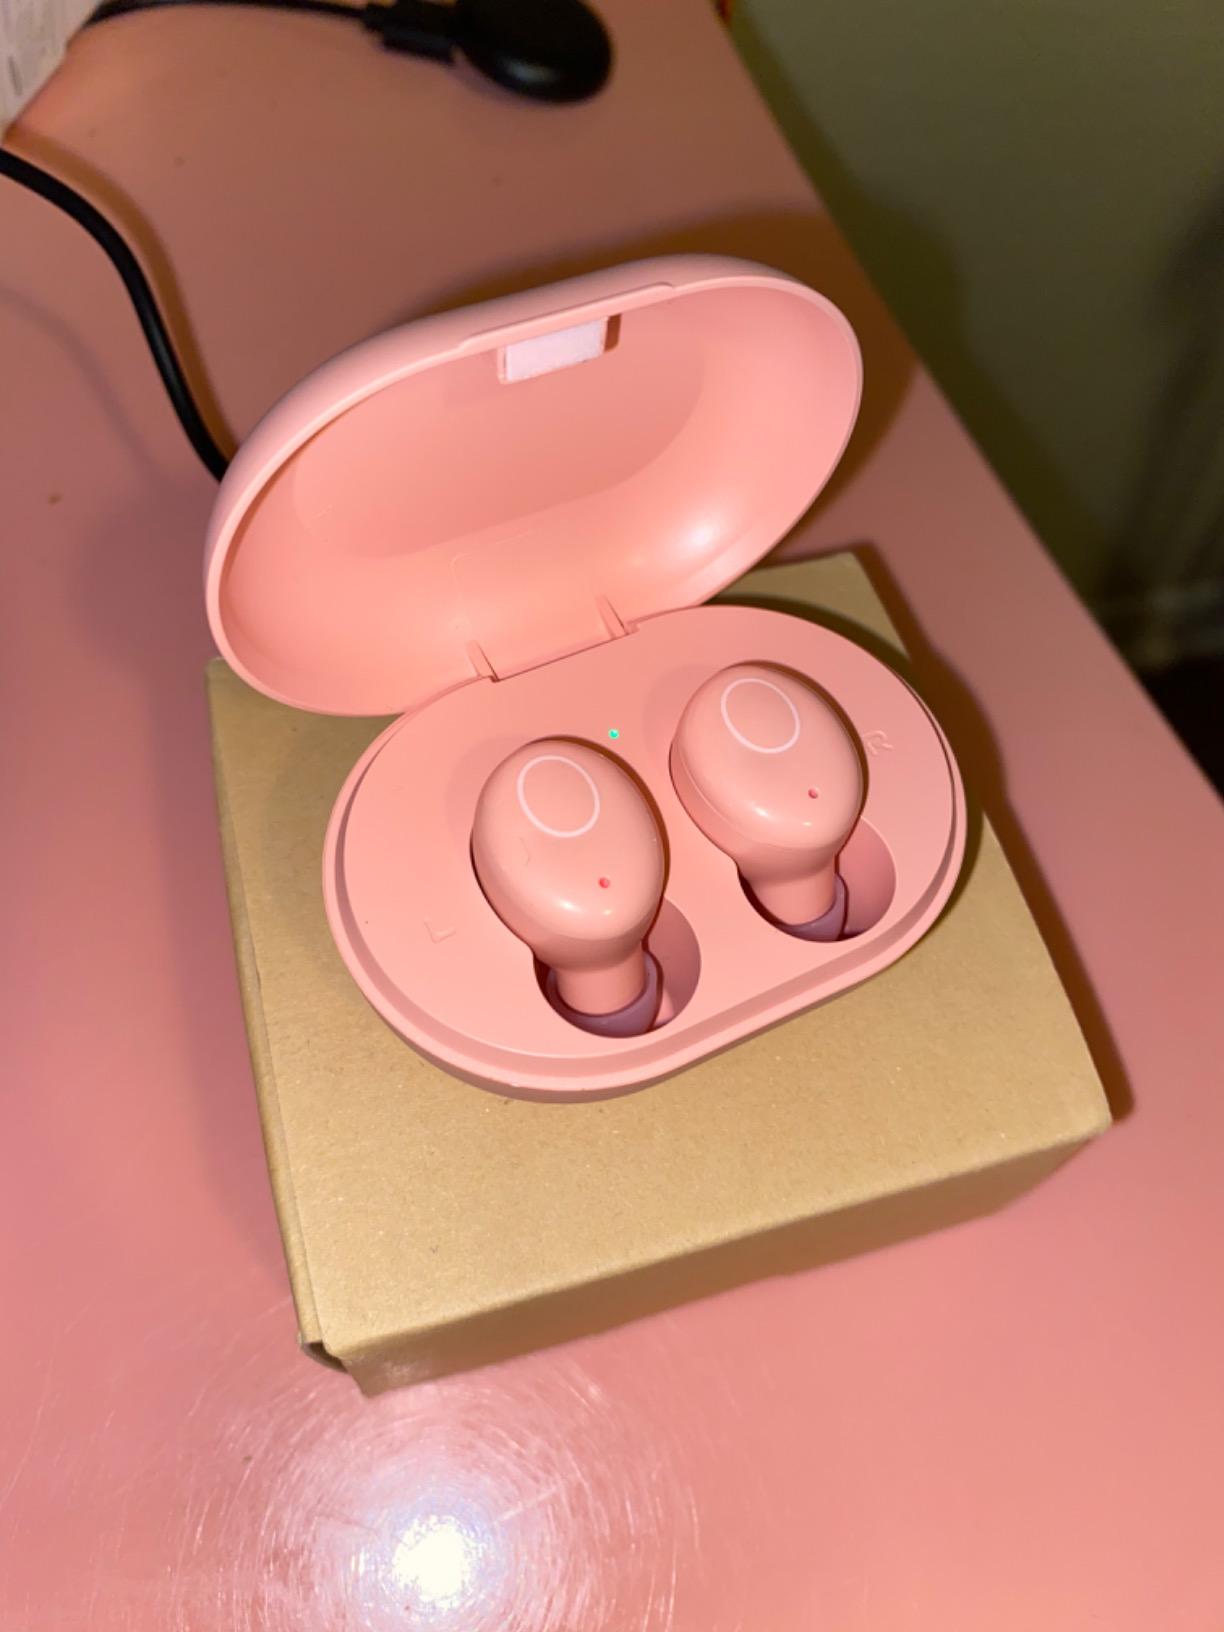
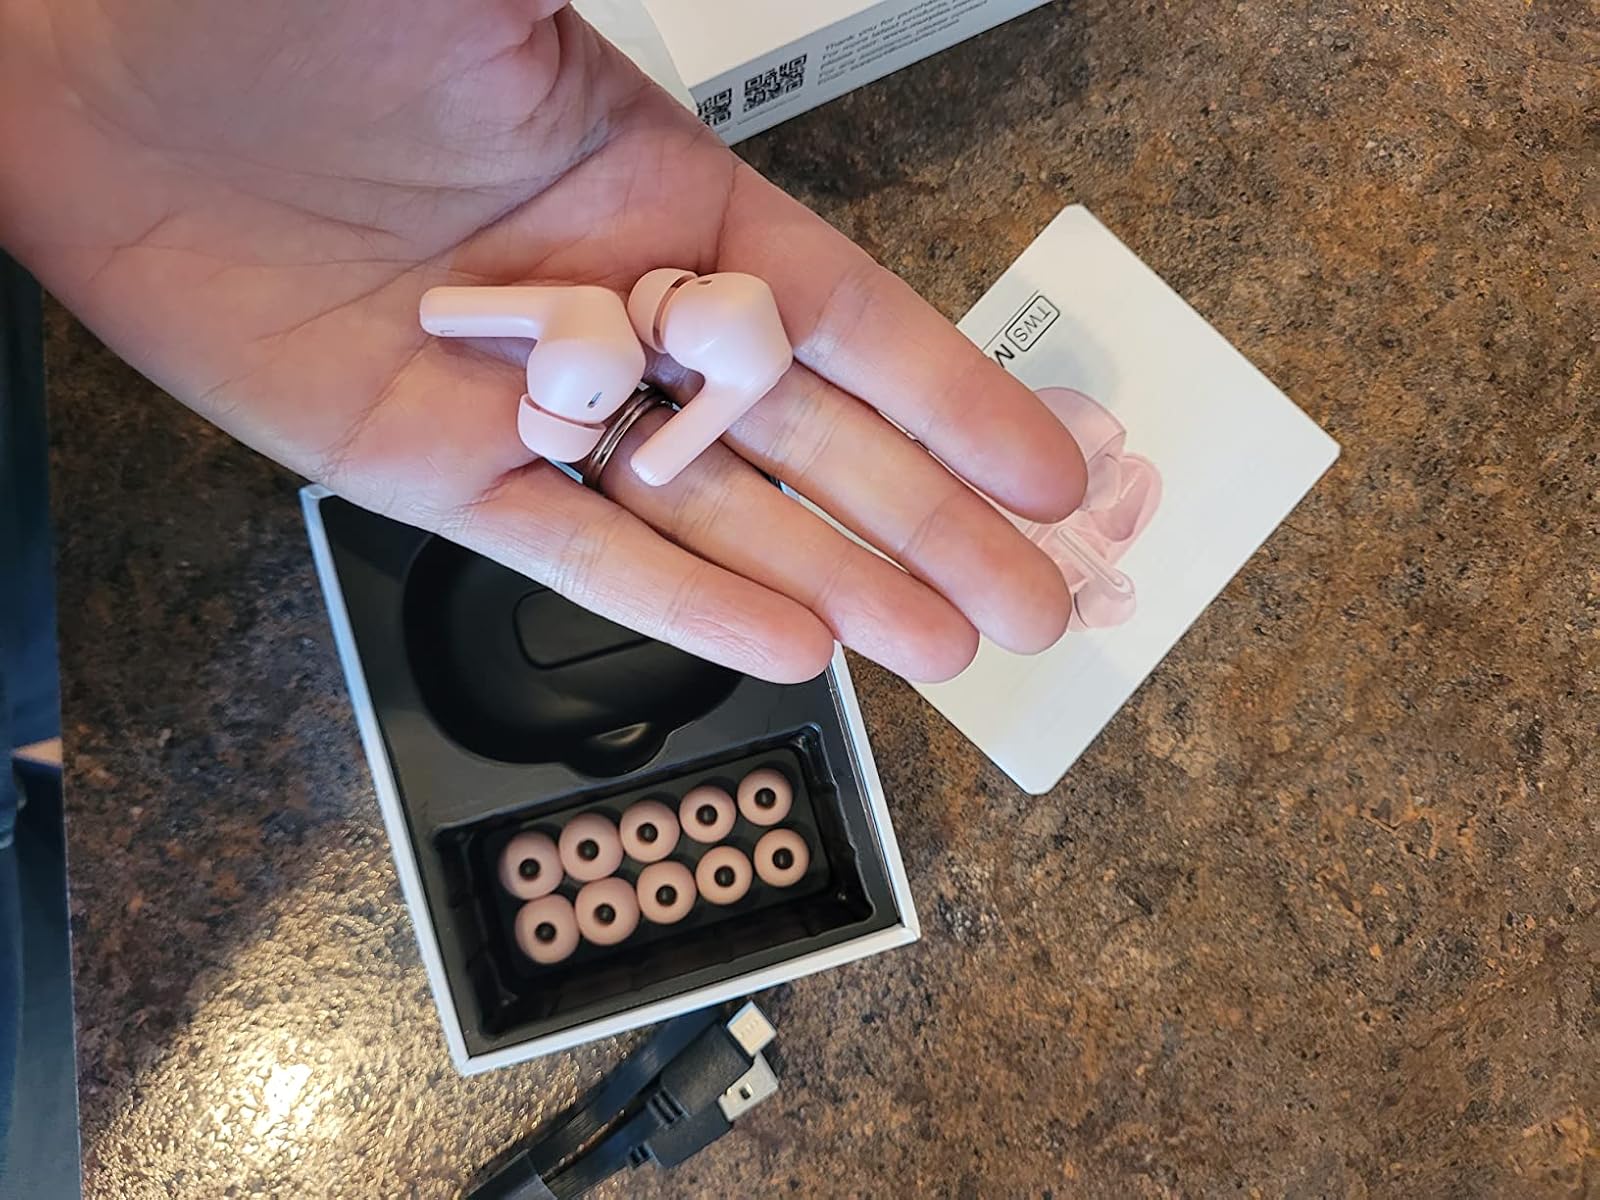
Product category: earbuds
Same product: no